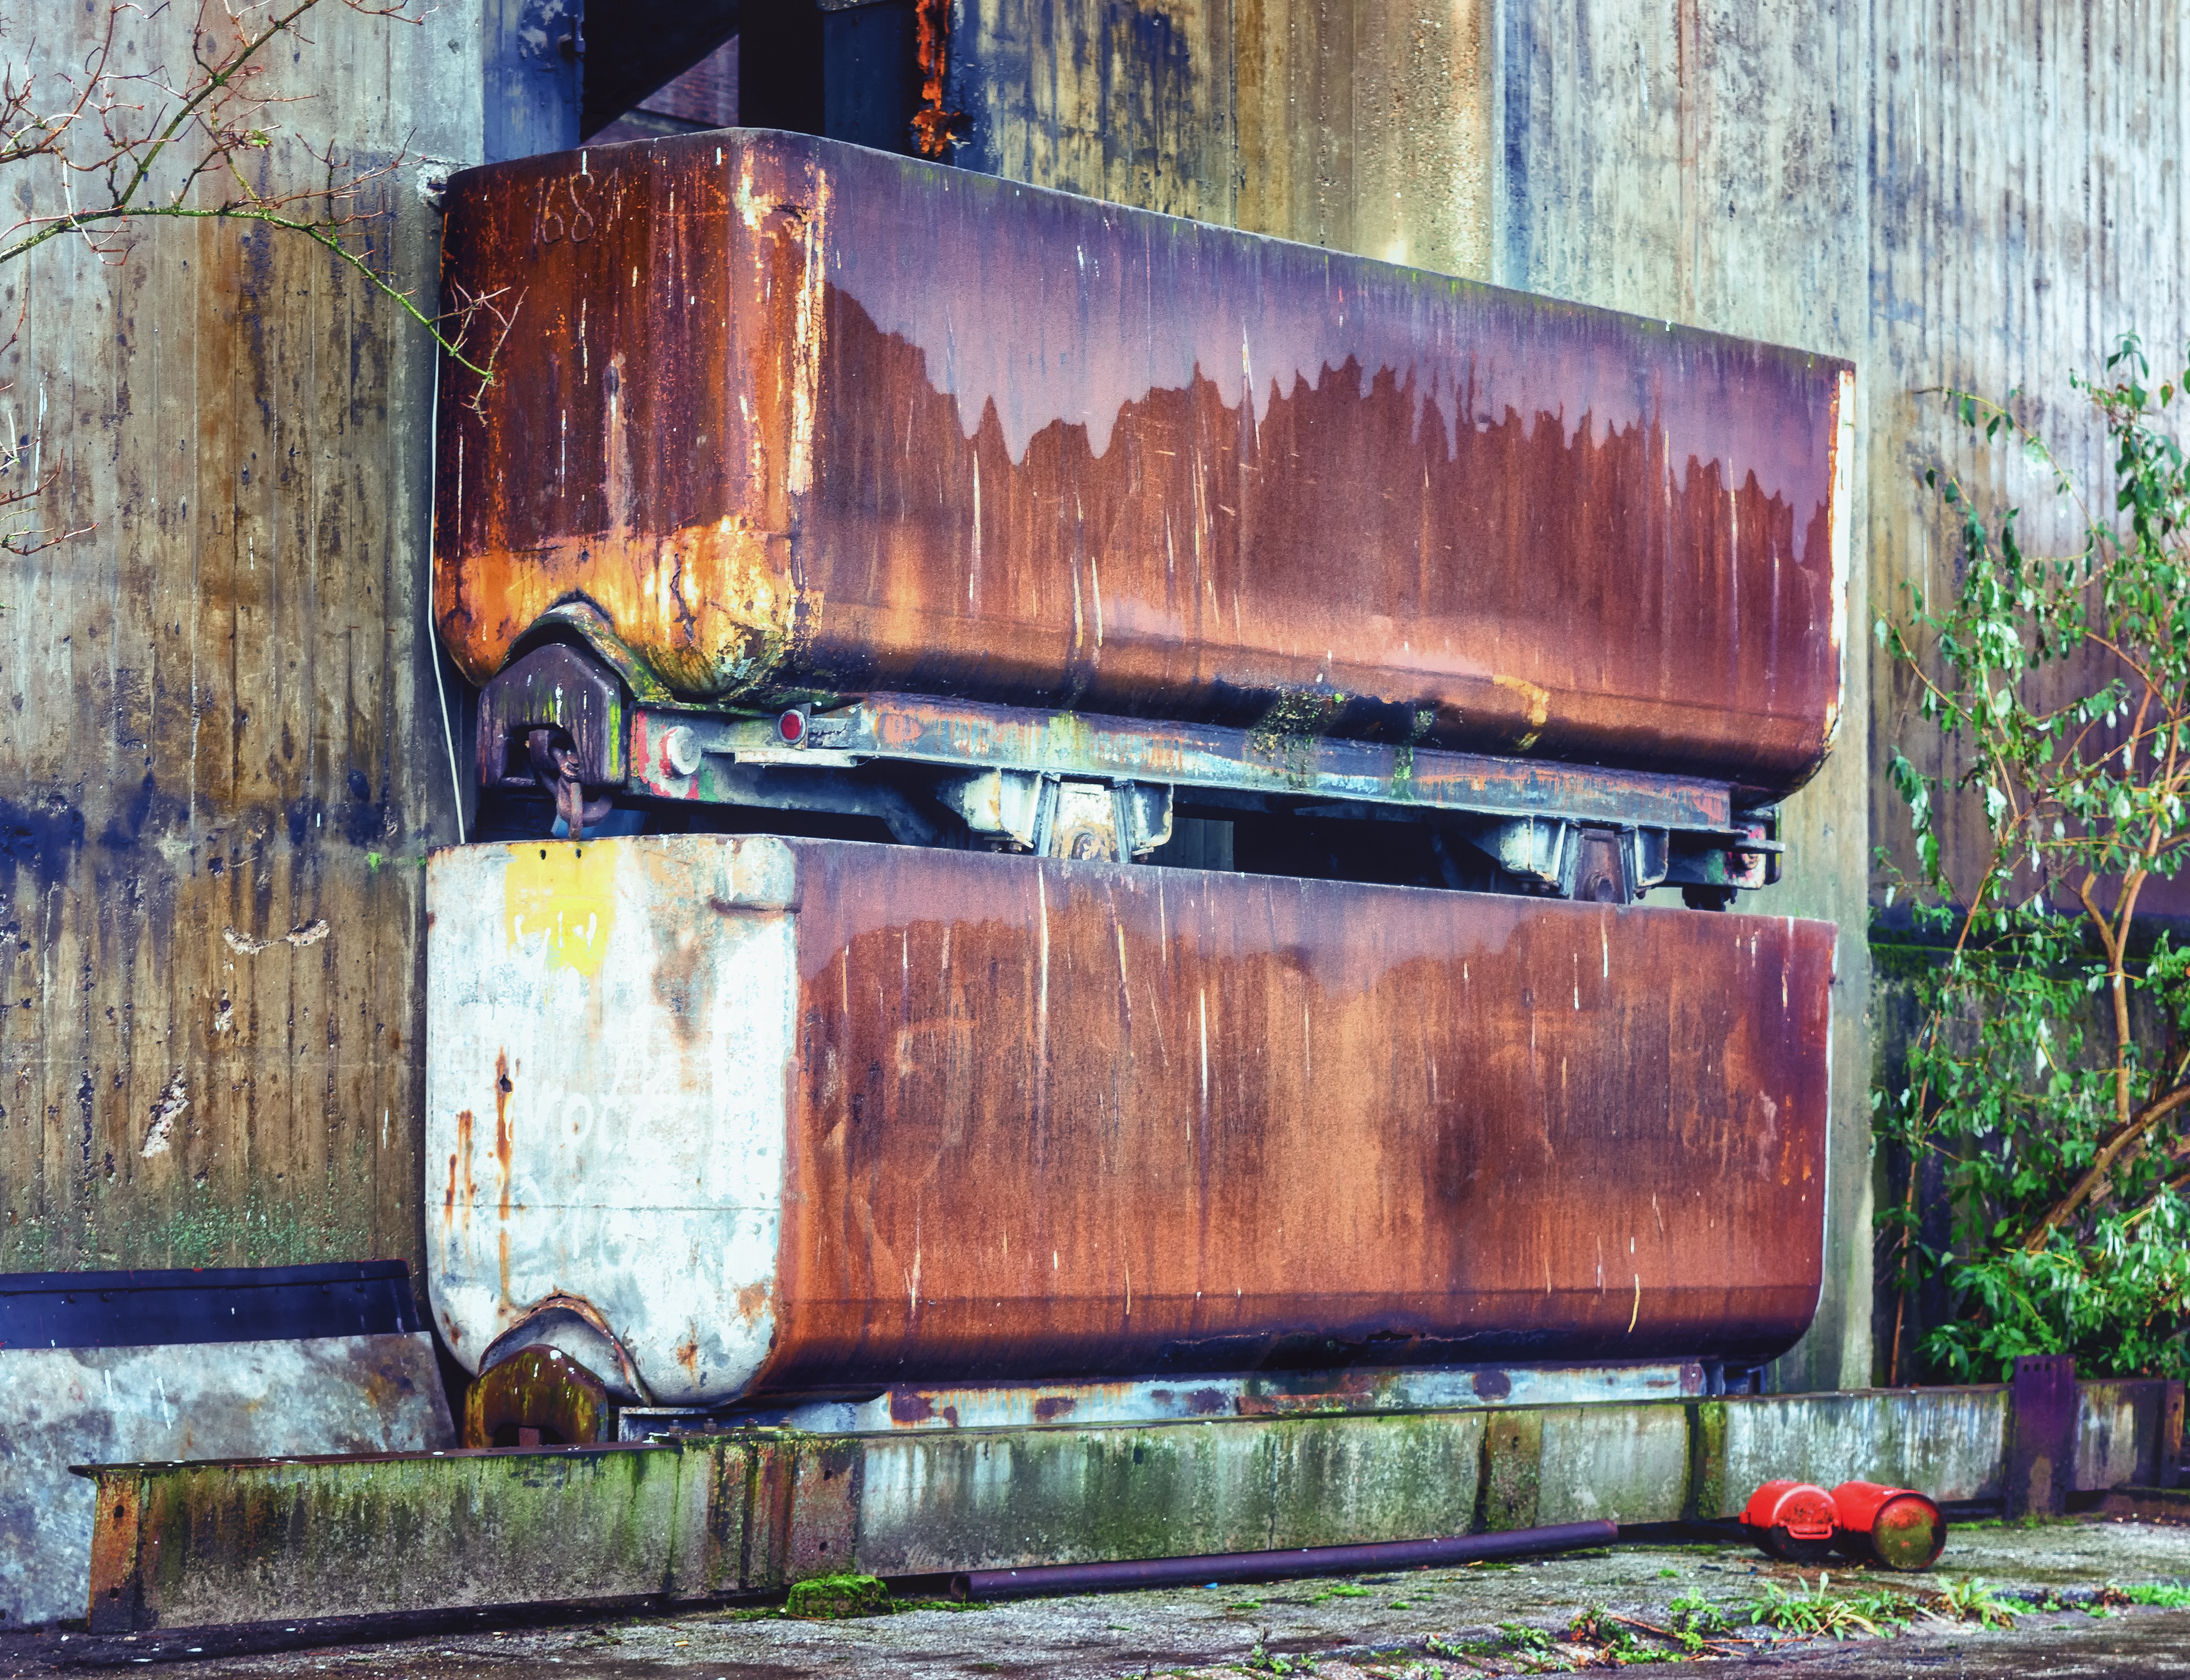
wood, old, train, transport, vehicle, industry, decay, ruin, graffiti, art, germany, culture, bill, dare, historically, leave, carbon, mining, lost places, lapsed, old factory, ruhr area, man made object, rolling stock, railroad car, rail vehicle, ubex, promote